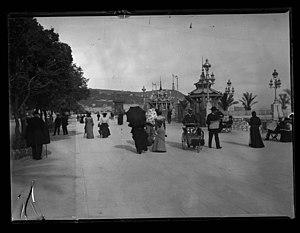
Monaco, en forme longue la principauté de Monaco, en monégasque Principatu de Mu̍negu, est un État d'Europe de l'Ouest, ainsi qu'une commune du même nom occupant la même superficie que l'État lui-même. La principauté de Monaco est un État enserré dans le territoire de la République française. Elle est située au bord de la mer Méditerranée, le long de la Côte d'Azur, à une vingtaine de kilomètres à l'est de Nice, et à 8,1 km de Menton, ville frontalière avec l'Italie. Entourée par les villes françaises de Cap-d'Ail, Beausoleil, Roquebrune-Cap-Martin et La Turbie, la principauté dispose d'un accès direct à la mer et d'eaux territoriales rejoignant les eaux internationales ; elle n'est donc pas un territoire enclavé à proprement parler.